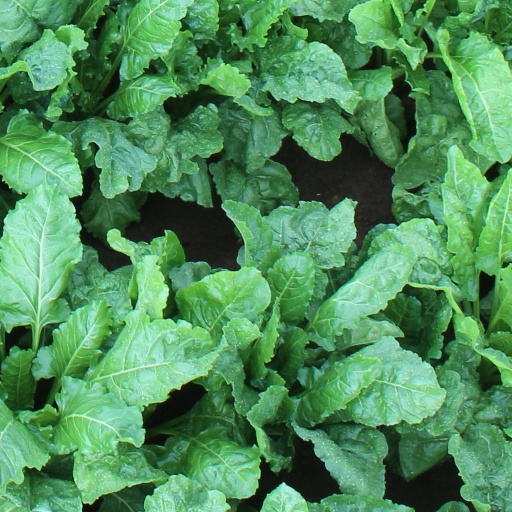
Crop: sugar beet